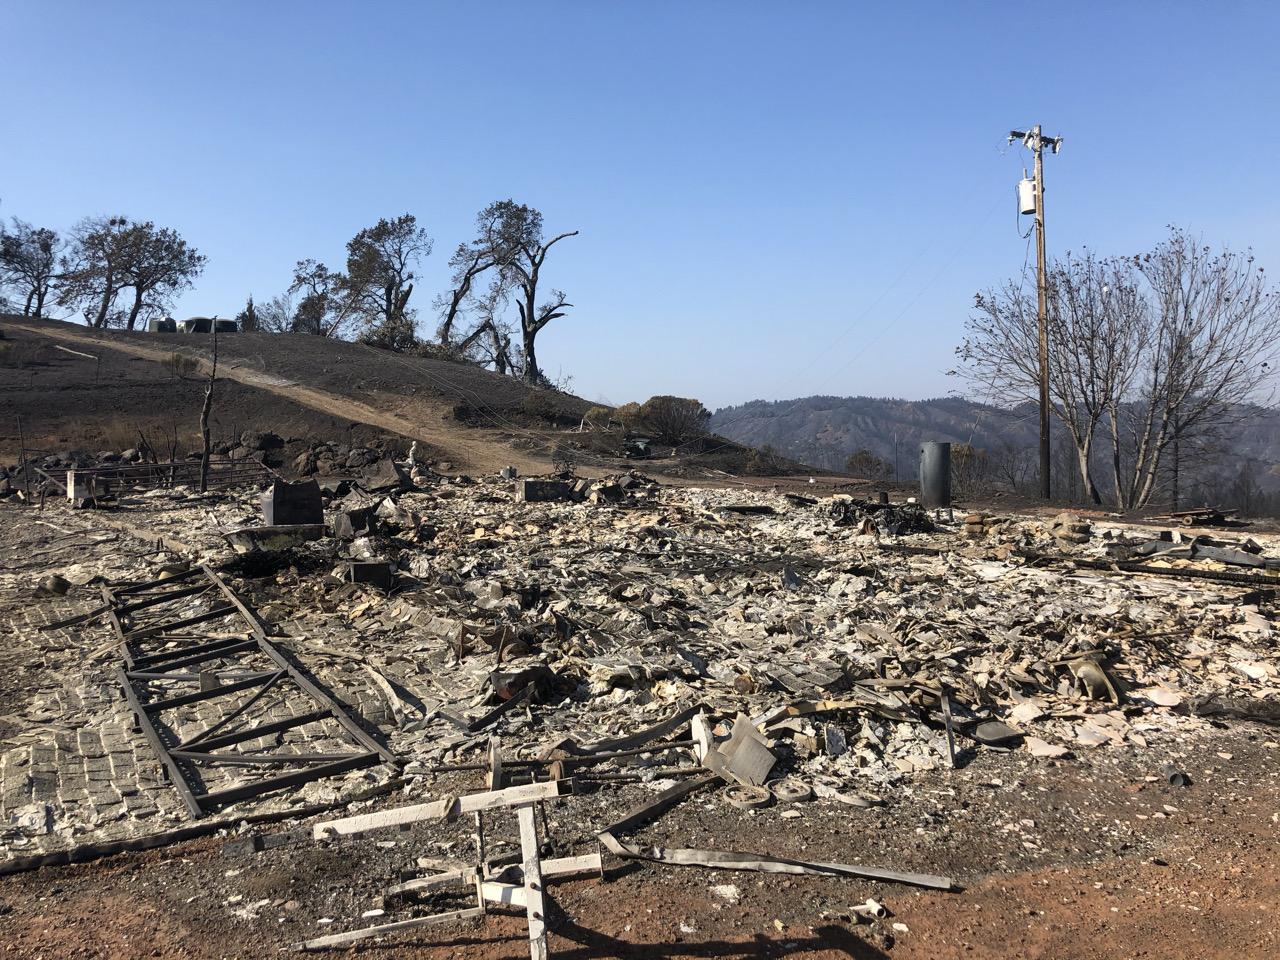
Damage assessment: destroyed